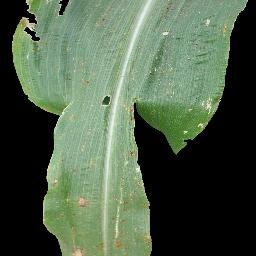
Label: Corn___Common_rust